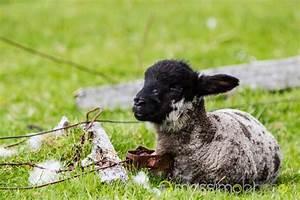
sheep